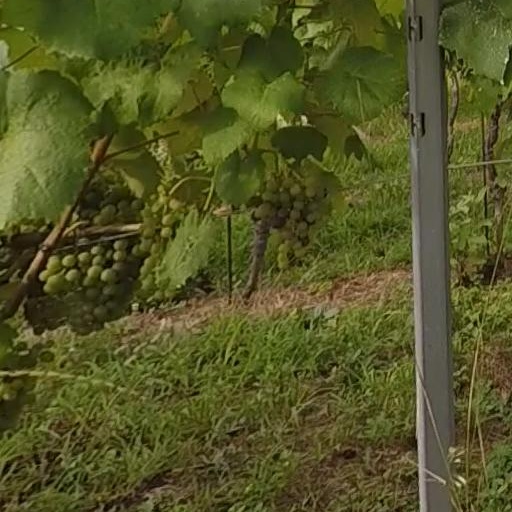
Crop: grape